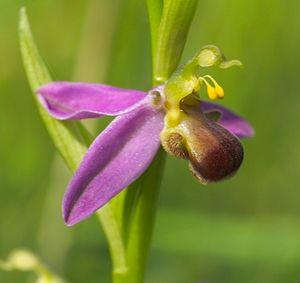
L'Ophrys abeille est une orchidée terrestre européenne.